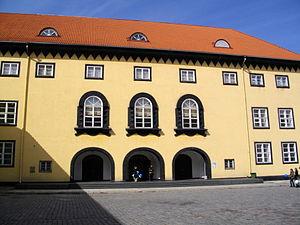
Le château de Toompea ou le château danois est un édifice historique situé sur la colline de calcaire de Toompea, dans la partie centrale de Tallinn, capitale de l'Estonie.
Le Riigikogu est le parlement monocaméral de la république d’Estonie.